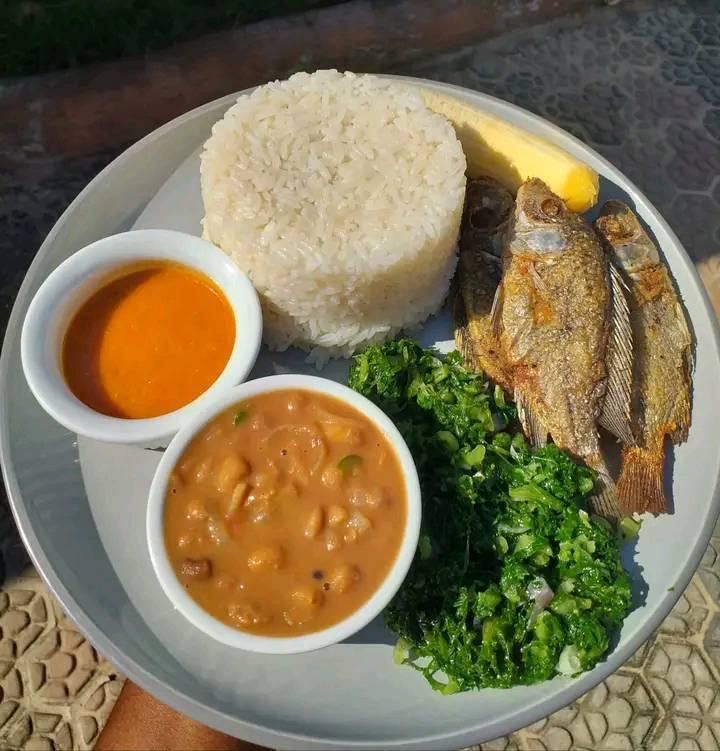
Samaki hawa wamewekwa kwenye sahani. Kando yake kuna maharagwe ya nazi, kuna mchuzi, kuna wali, kuna ndizi na vimewekwa kwenye meza inayoashiria kwamba mtu ameitisha akaletewa.